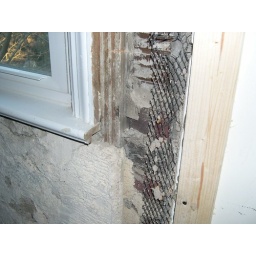
Outer wall in bathroom